Ebisu Station (Hyōgo)

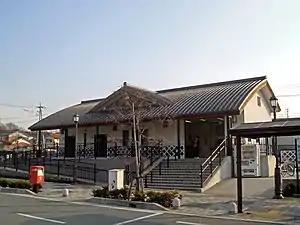
Ebisu Station, 2008

is a passenger railway station located in the city of Miki, Hyōgo Prefecture, Japan, operated by the private Kobe Electric Railway (Shintetsu).